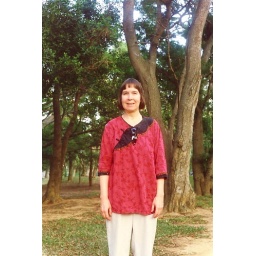
Bumped in to my religiion teacher Doctor Moon. She looks cute in that Chinese dress